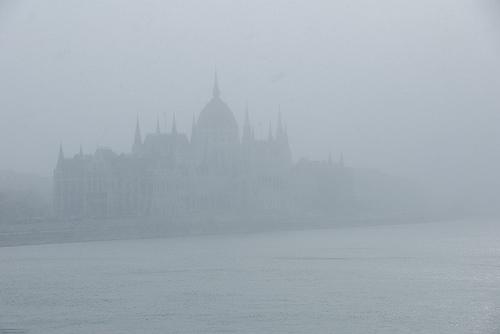
Weather: foggy or hazy